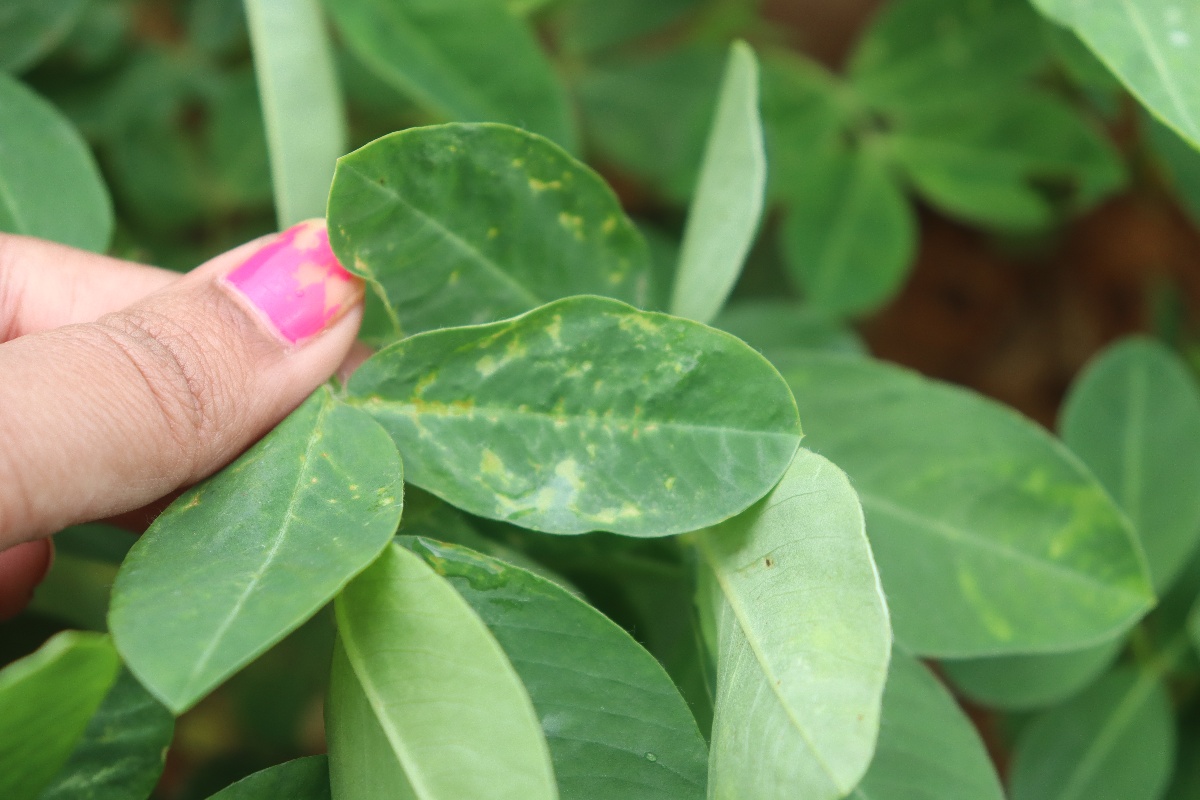
Label: healthy leaf